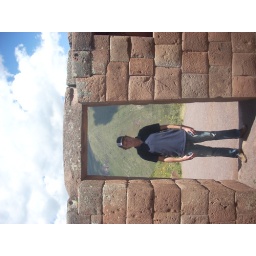
pete in famous hair and hat combo - the only doors he actually fits in!